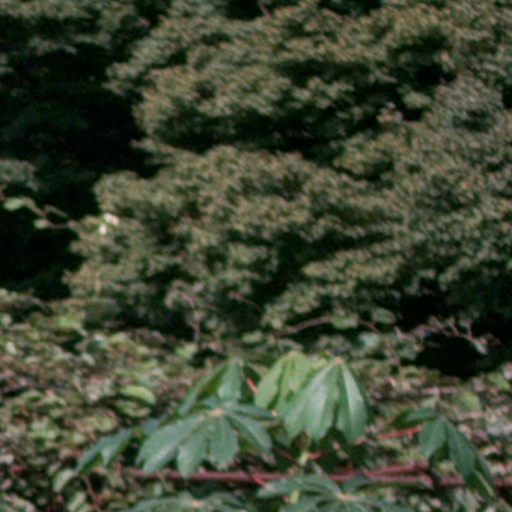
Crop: cassava